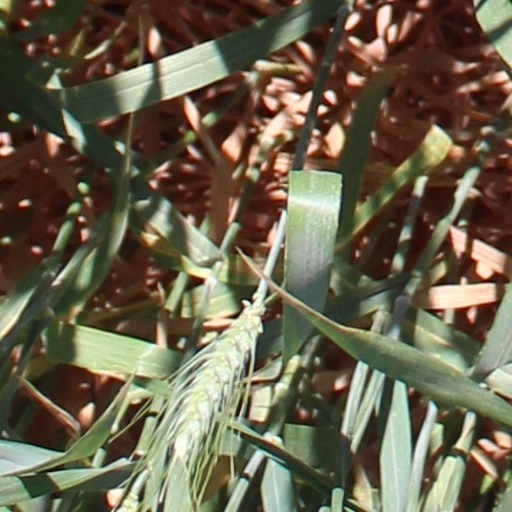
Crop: wheat